China

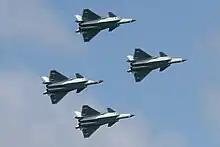
Chengdu J-20 5th generation stealth fighter

China is the third-largest country in the world by land area after Russia, and the third- or fourth-largest country in the world by total area. China's total area is generally stated as being approximately . Specific area figures range from according to the "Encyclopædia Britannica", to according to the "UN Demographic Yearbook", and "The World Factbook".